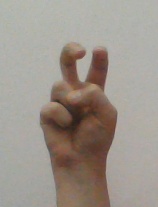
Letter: toot